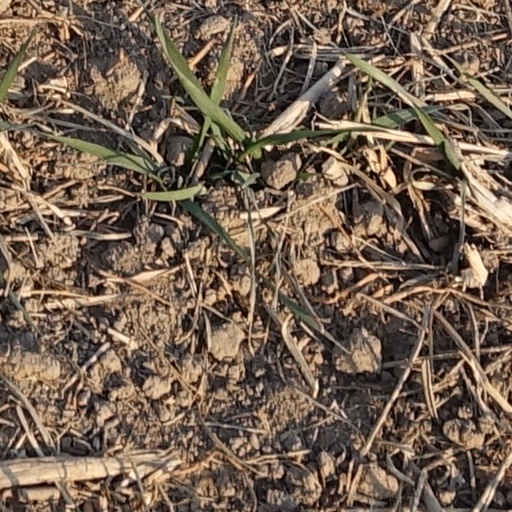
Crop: wheat